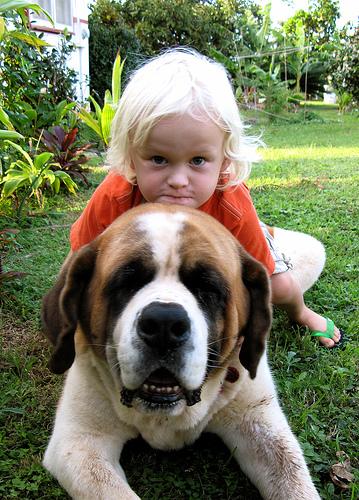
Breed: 211-n000068-Saint_Bernard